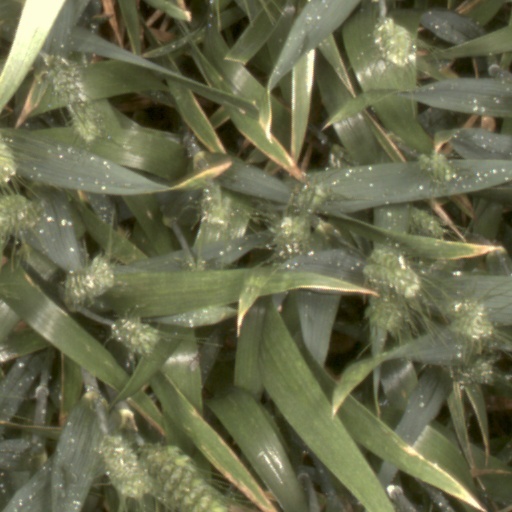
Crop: wheat